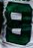
Number: 8